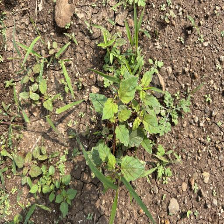
Weed species: Punarnava _(Boerhaavia diffusa)